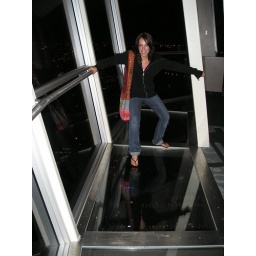
Paige testing the new glass floor in the Calgary Tower.